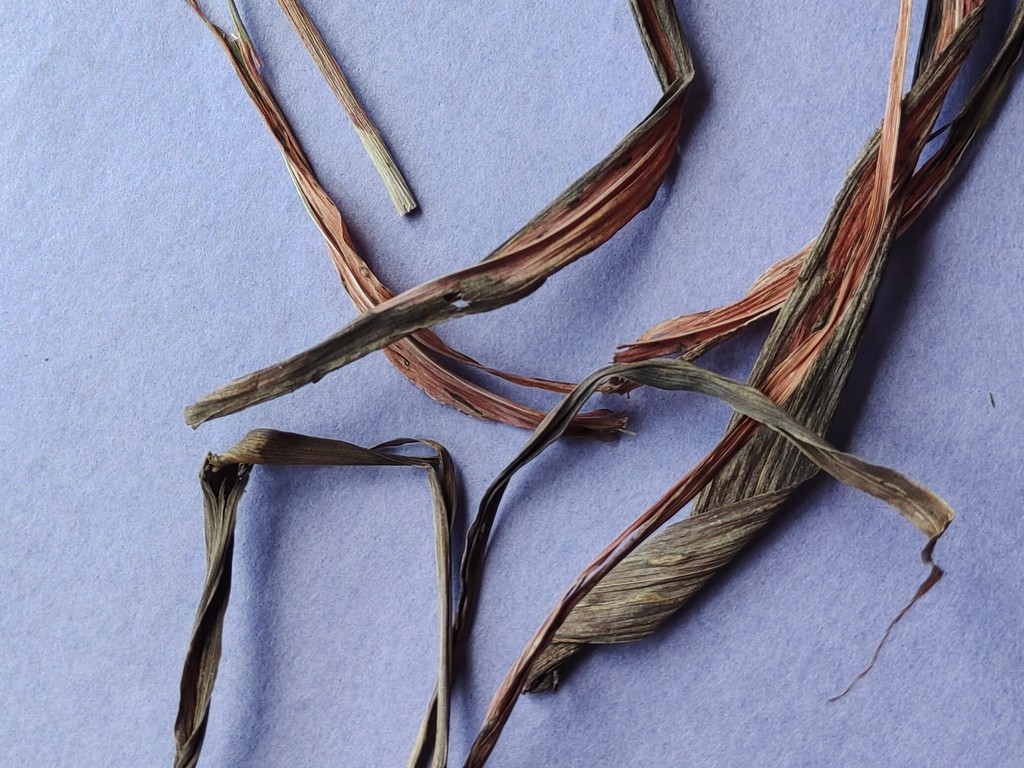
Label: Dried